Where the Boys Are '84

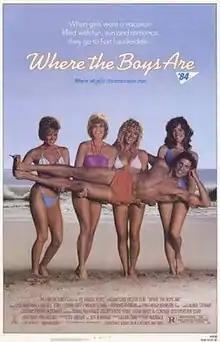
Theatrical release poster

Where the Boys Are '84 (onscreen title: Where the Boys Are) is a 1984 American sex comedy film that was directed by Hyman Jack "Hy" Averback (the last film he ever directed) and starred Lisa Hartman, Lorna Luft, Wendy Schaal, and Lynn-Holly Johnson. A remake of the 1960 film "Where the Boys Are," it was produced by Allan Carr. It was the first film released by Tri-Star Pictures.